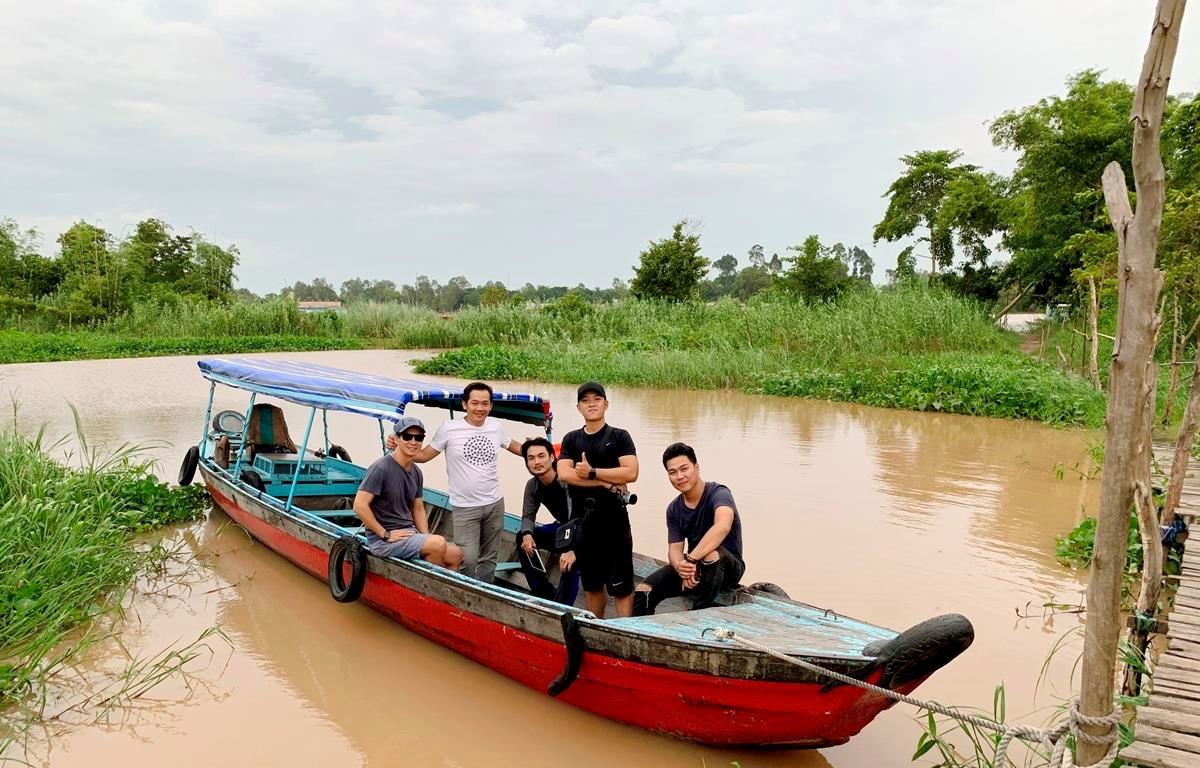
có một chiếc thuyền chở người xuất hiện ở trên mặt nước